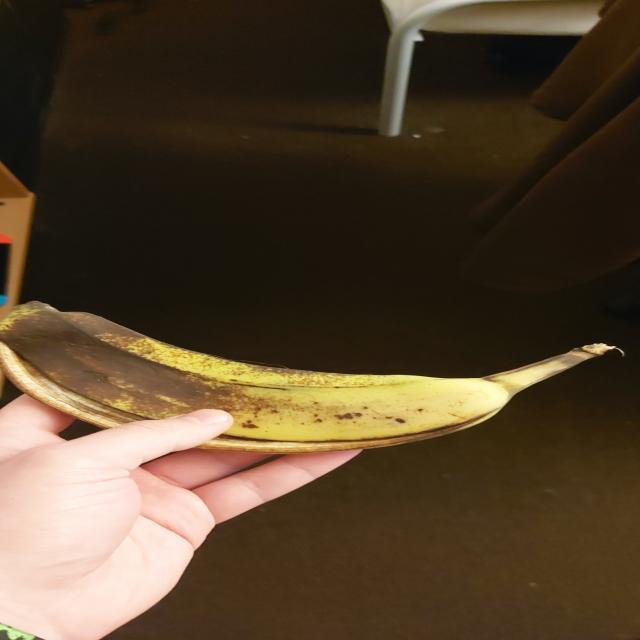
Label: bananas